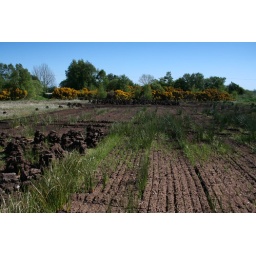
they are still mining it- for feeding plants and for firing in the castle